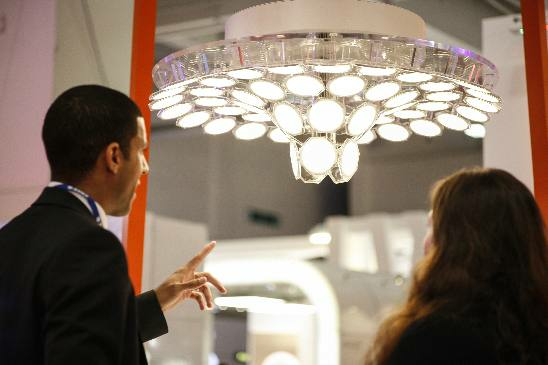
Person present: Yes